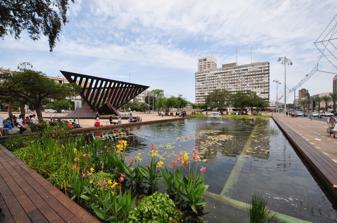
Building: Tel Aviv City Hall
Country: Israel
Year built: 1966
Town hall of Tel Aviv, Israel Tel Aviv City Hall Tel Aviv City Hall, view from Rabin Square General information Architectural style Brutalism Location 69 Ibn Gvirol Street , Tel Aviv, Israel Coordinates 32°04′55″N 34°46′50″E / 32.08194°N 34.78056°E / 32.08194; 34.78056 Completed 1966 Design and construction Architect(s) Menachem Cohen Tel Aviv City Hall ( Hebrew : בית עיריית תל אביב Beit Iriyat Tel Aviv ) is the municipal government center of Tel Aviv , Israel . It houses the mayor's office, the meeting chambers and offices of the Tel Aviv City Council . History Old Tel Aviv City Hall, 1930s Restored historical city hall, 2007 The Tel Aviv municipality was initially located on Rothschild Boulevard . When more office space was needed, the municipality rented a hotel on Bialik Street, near the home of national poet Chaim Nachman Bialik , which had been built by the Skora family in 1924. The hotel had opened for business in 1925 but was deemed unprofitable due to the lack of tourists. In 1928, the municipality bought the hotel. Later, it housed a courthouse on the ground floor. A new city hall was designed in the 1950s by architect Menachem Cohen , in the Brutalist style . The large plaza at the foot of the building, first named Kings of Israel Square and renamed to Rabin Square in 1995, was designed as a central area for public events and ceremonies. It is located on Ibn Gabirol Street . In 1972, the old Skora building was converted into a museum for the history of Tel Aviv. In 2006, the municipality hired an architectural firm to carry out restoration work on the building. The building has been used many times to display solidarity with other countries in times of disasters and terrorist attacks. In 2017, the city hall was lit up in Egyptian flag following the Minya bus attack and the Spanish flag after the Barcelona attacks . In 2023, it was lit up in solidarity with Turkey after the 2023 Turkey-Syria earthquakes . References